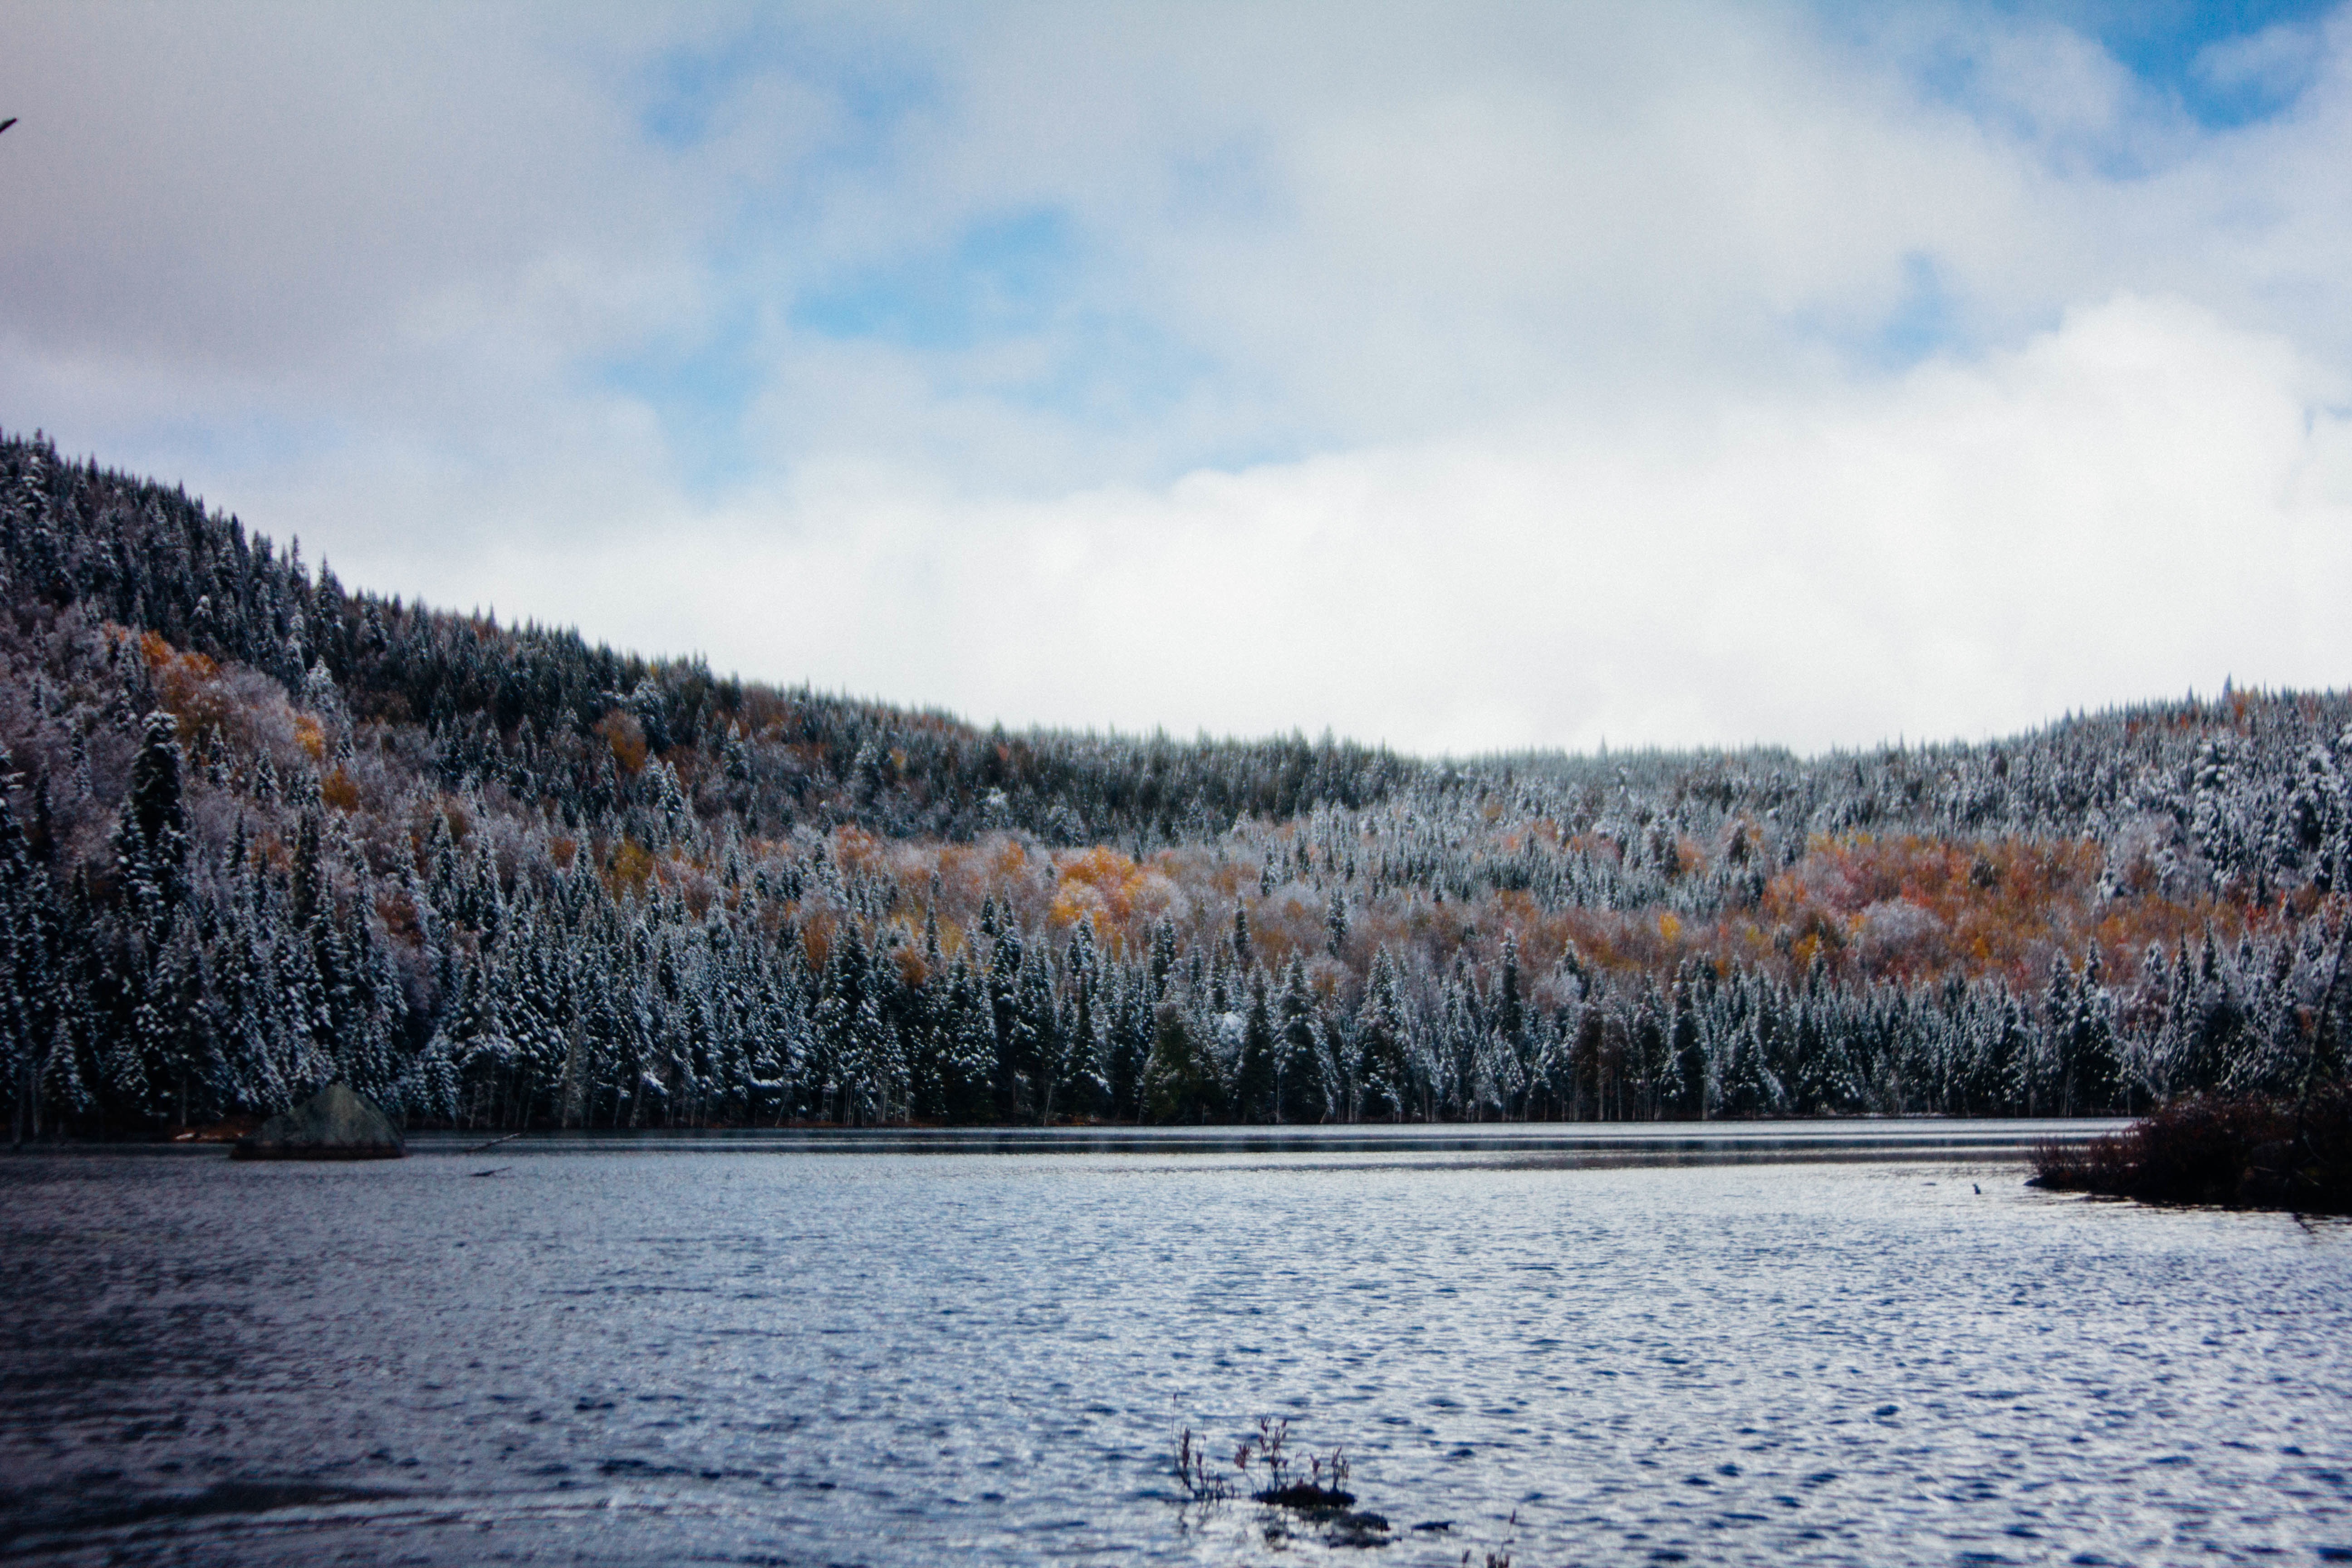
landscape, tree, water, nature, mountain, snow, winter, cloud, morning, flower, lake, frost, river, ice, evening, reflection, autumn, weather, season, freezing, woody plant